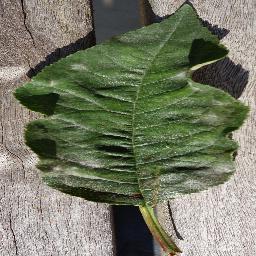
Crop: cherry
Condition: (including_sour)_powdery_mildew